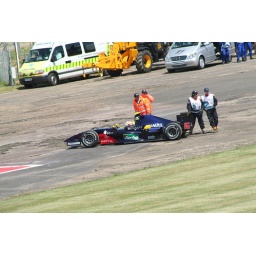
GP2 car off road having dumped its oil over the track